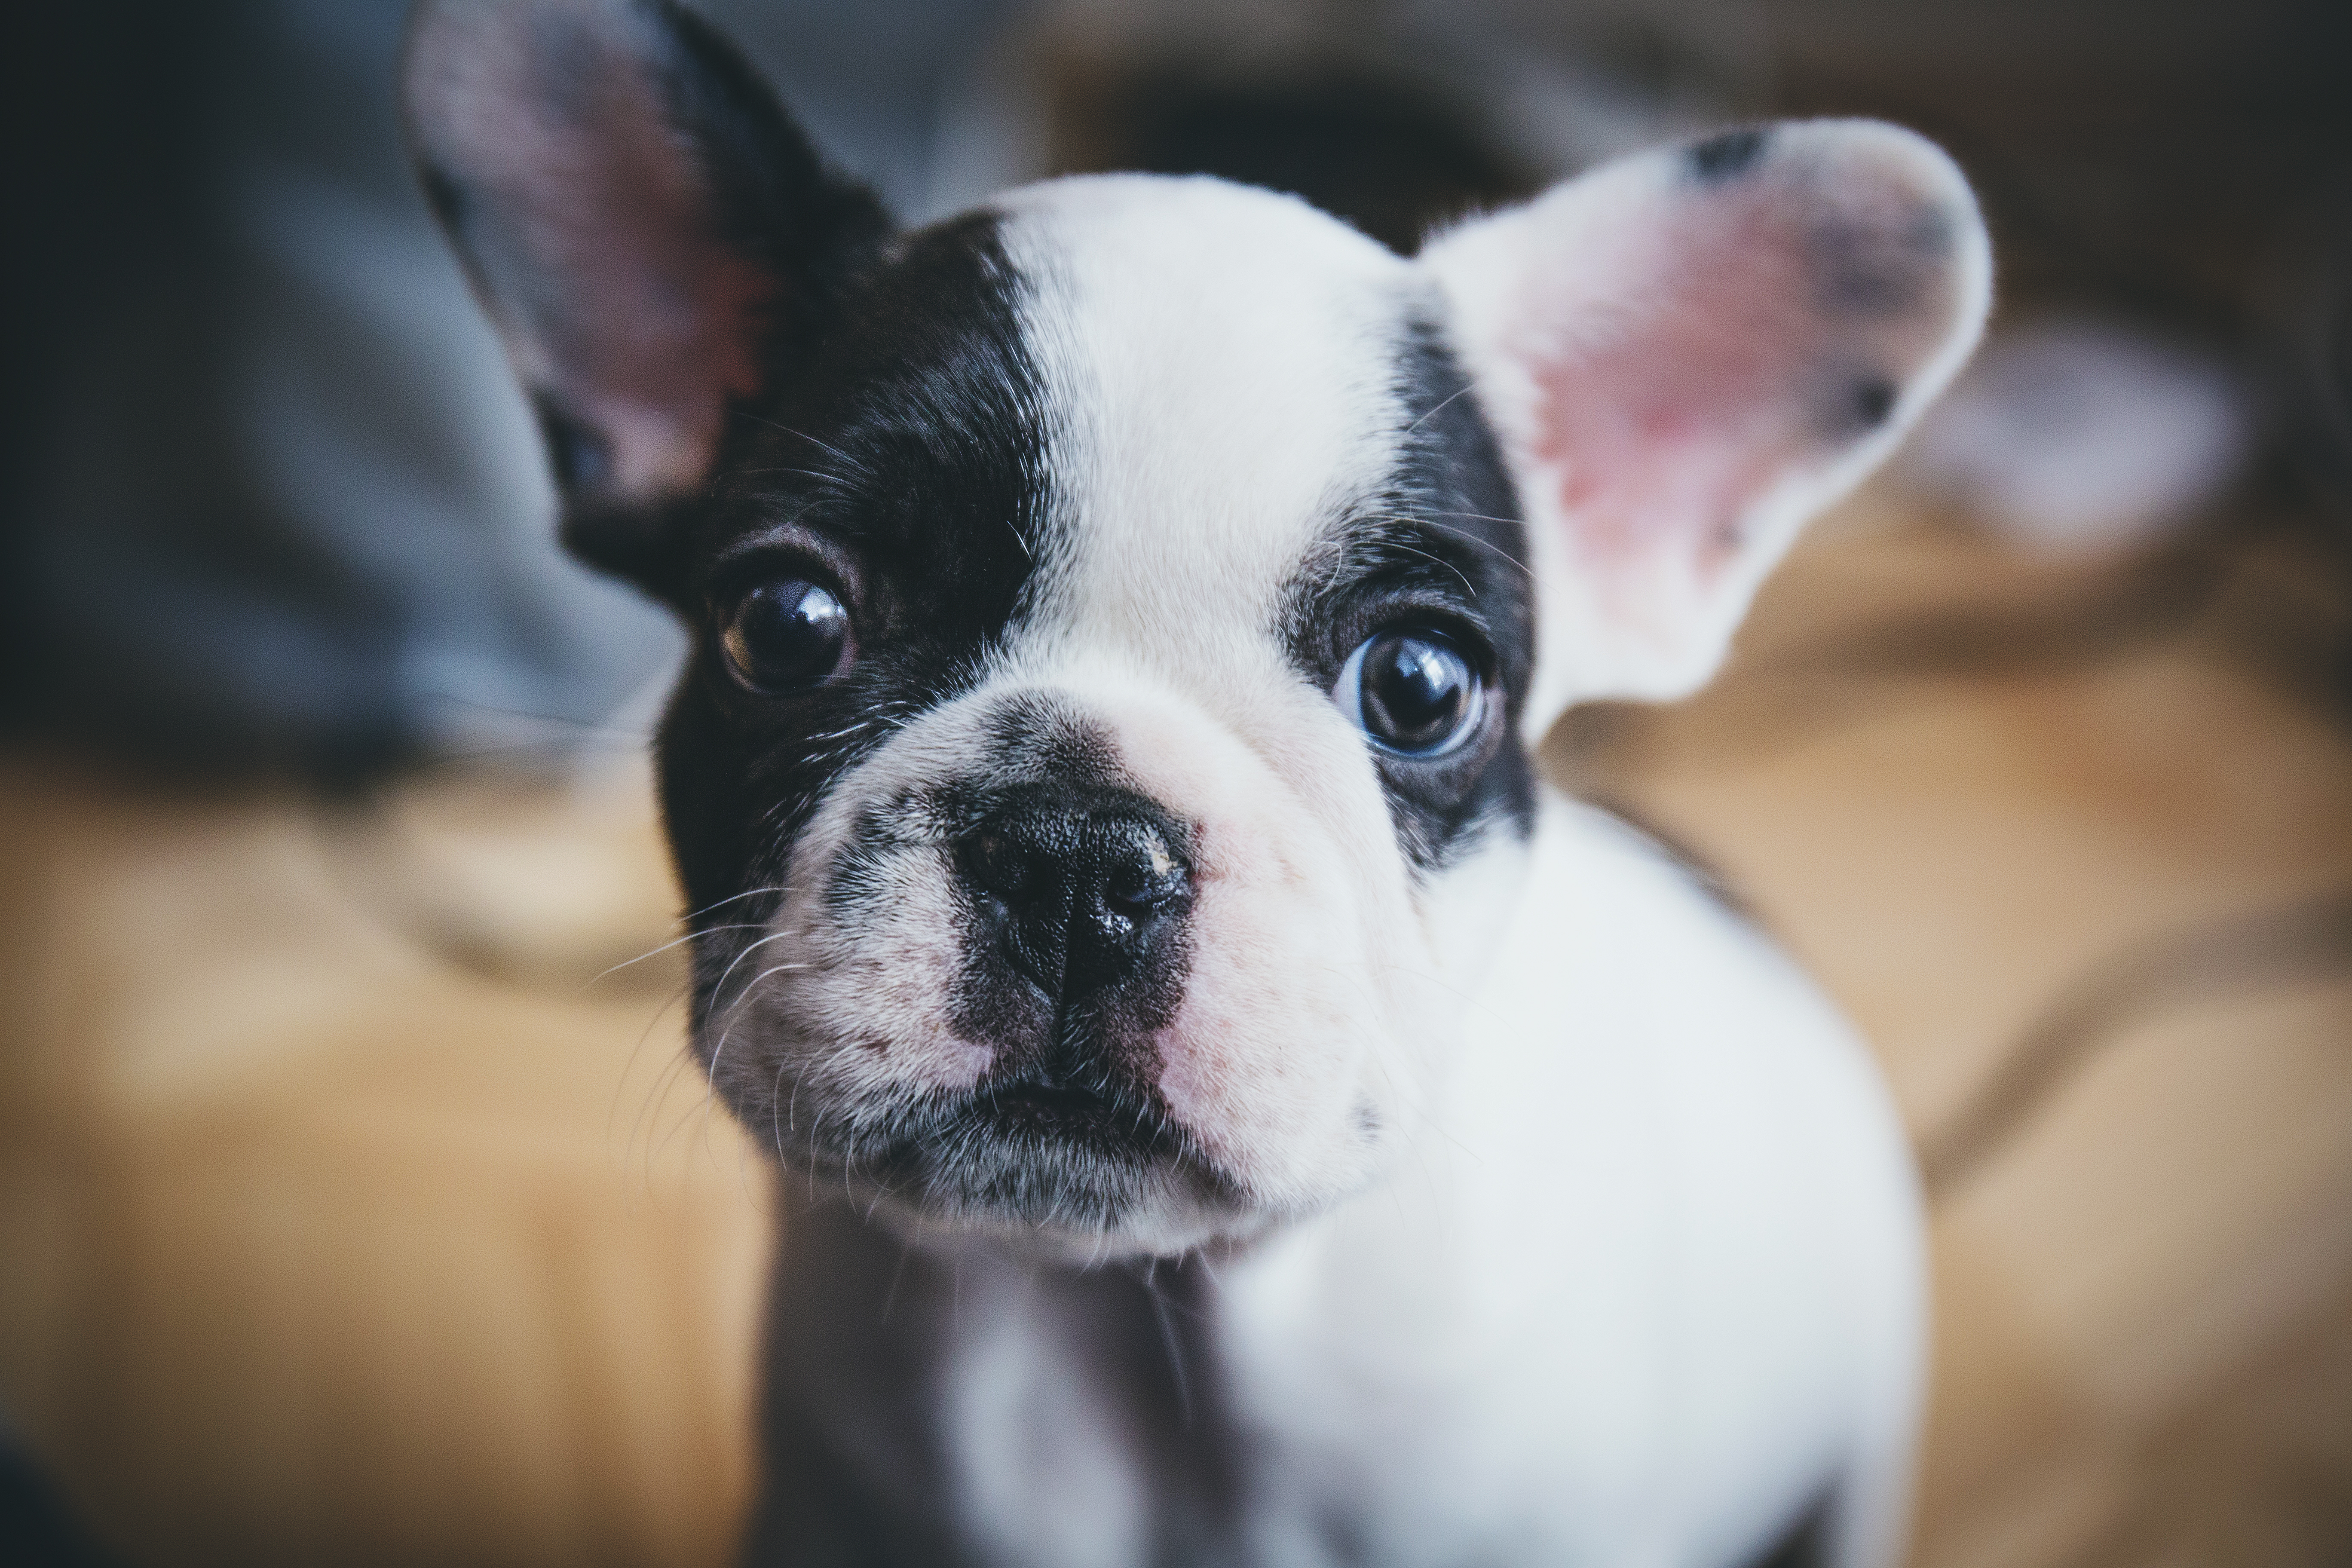
puppy, dog, animal, pet, mammal, bulldog, vertebrate, french bulldog, dog breed, boston terrier, dog like mammal, carnivoran, toy bulldog